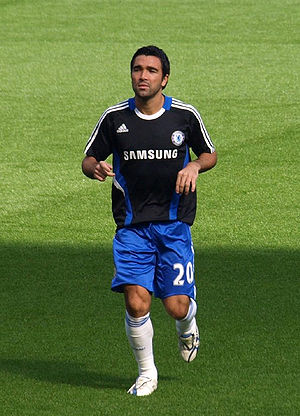
Deco
Anderson Luis de Souza bedre kendt som Deco er en portugisisk tidligere fodboldspiller født den 27. august 1977 i São Bernardo do Campo, Brasilien.